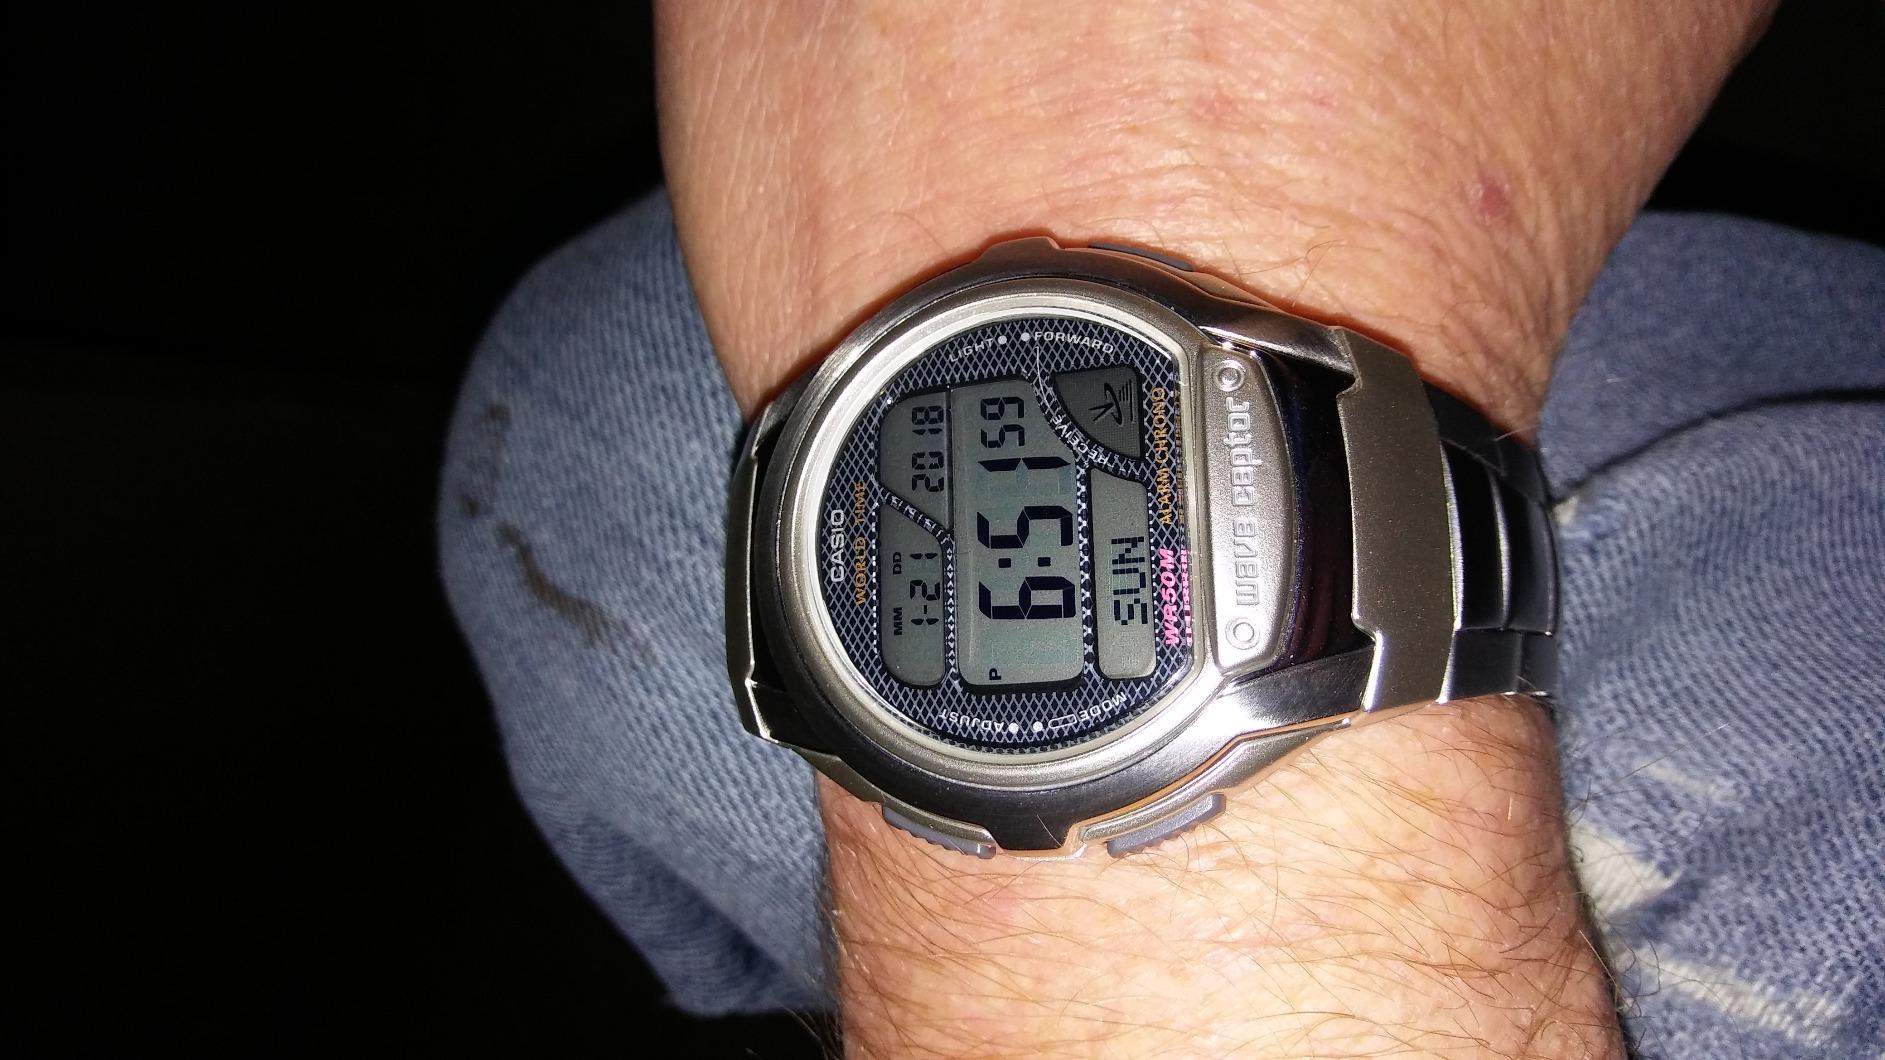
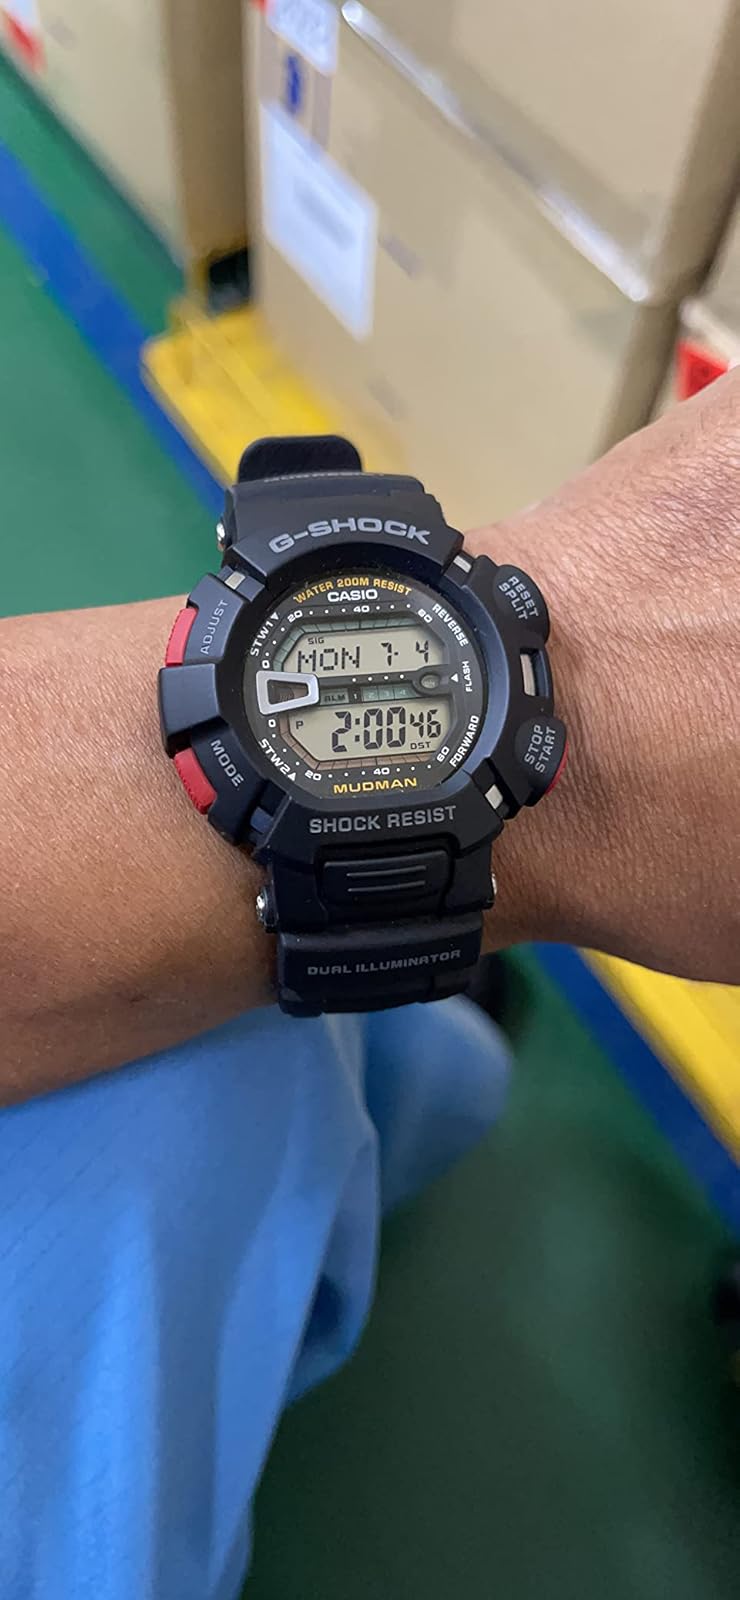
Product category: accessories_watch
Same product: no